Protests against the Russian invasion of Ukraine

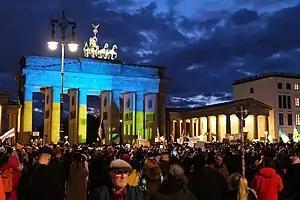
Protesters at the Brandenburg Gate in Berlin, Germany.

Protests against the Russian invasion of Ukraine occurred simultaneously in many places worldwide, including in Russia and in Russian-occupied Ukraine.